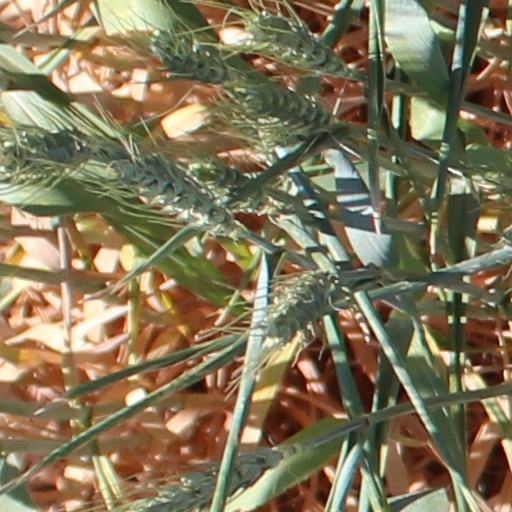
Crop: wheat